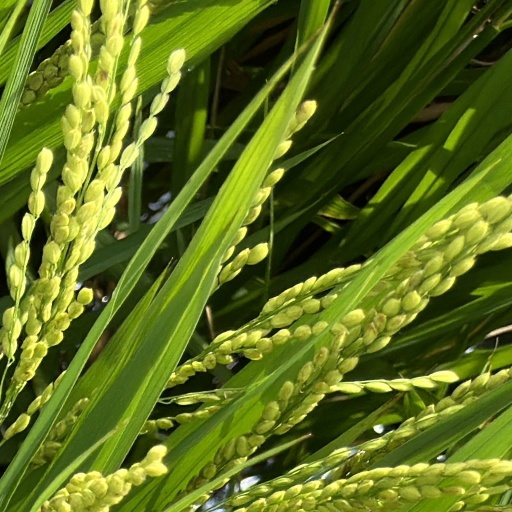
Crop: rice